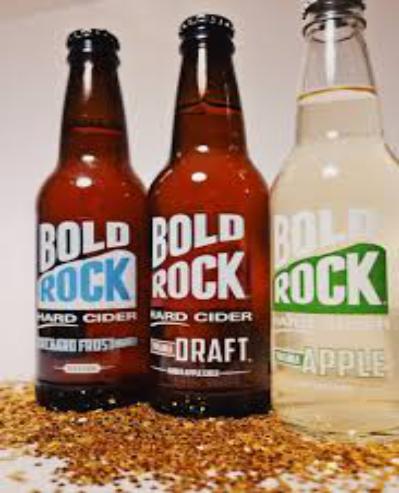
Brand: Bold Rock Hard Cider
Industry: Food